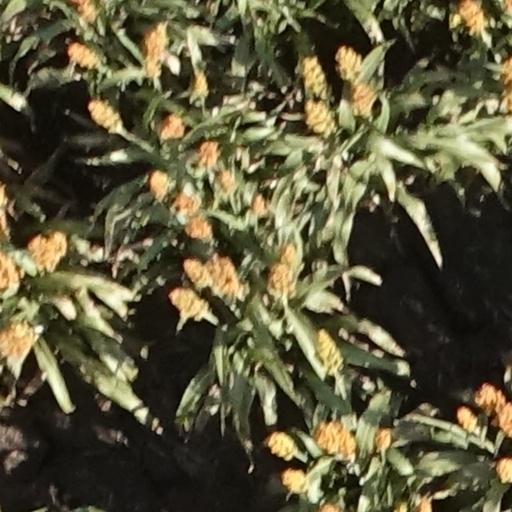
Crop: sorghum